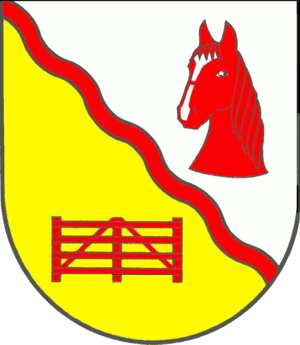
Havetoft
Coat of arms of Havetoft
Havetoft er en landsby og kommune i det nordlige Tyskland, beliggende under Slesvig-Flensborg kreds i delstaten Slesvig-Holsten. Landsbyen er beliggende nord for Havetoft Sø i landskabet Angel i Sydslesvig midtvejs mellem købstæderne Flensborg og Slesvig by.